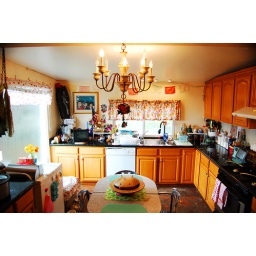
kitchen table from above